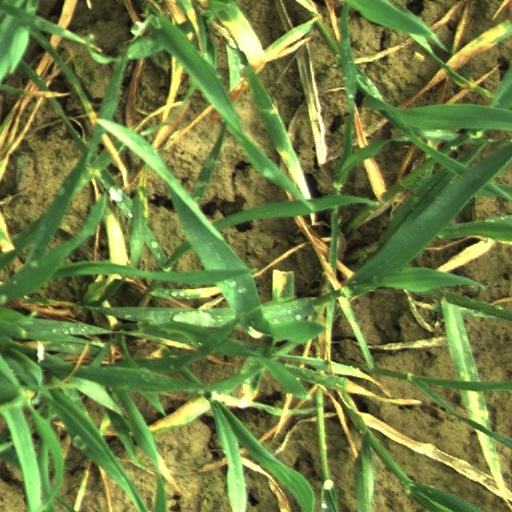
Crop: wheat